List of mayors of Erie, Pennsylvania

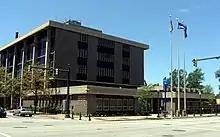
Erie City Hall houses the mayor's office.

This is a list of the people who have served as mayor of the city of Erie, Erie County, in northwestern Pennsylvania.